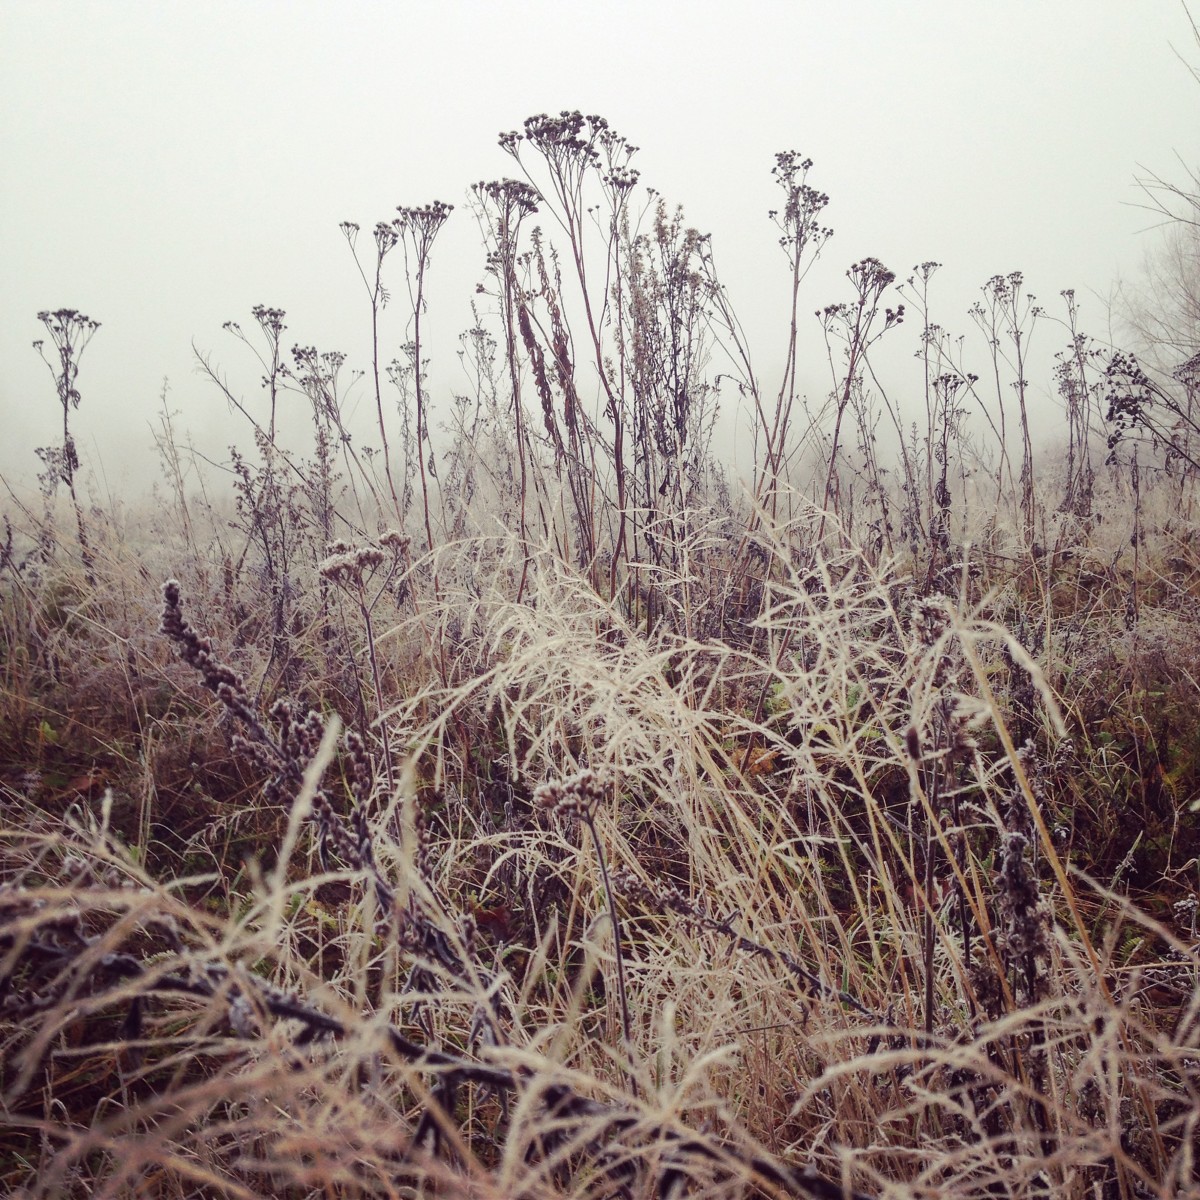
Tags: nature, marsh, swamp, wilderness, branch, winter, plant, field, prairie, flower, wind, frost, crop, soil, flora, savanna, wetland, habitat, ecosystem, natural environment, atmospheric phenomenon, grass family